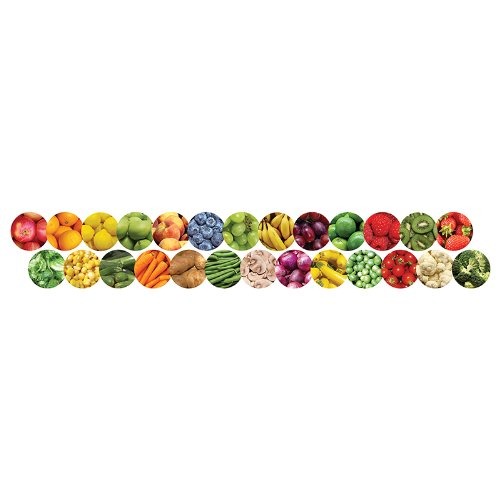
Item Name: FRUITS AND VEGGIES BORDER - Pack of 6
Value: nan
Unit: None

Price: 60.59